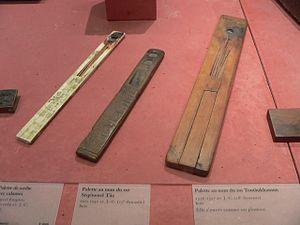
Seqenenrê Tâa est un roi égyptien de la XVIIᵉ dynastie dont le règne se situe aux alentours de -1558 à -1554. Comme ses obscurs prédécesseurs, il régnait sur la Haute-Égypte depuis Thèbes alors que les Hyksôs régnaient dans le delta du Nil depuis la cité d'Avaris. Formant la XVᵉ dynastie, ces derniers faisaient valoir leur souveraineté sur toute l'Égypte.